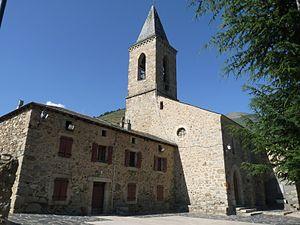
Mairie et nouvelle église, Sansa, Pyrénées-Orientales, France
Sansa est une commune française, située dans le département des Pyrénées-Orientales en région Occitanie.